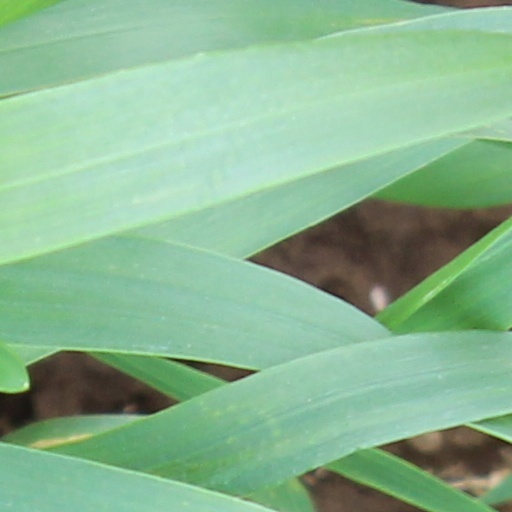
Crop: wheat